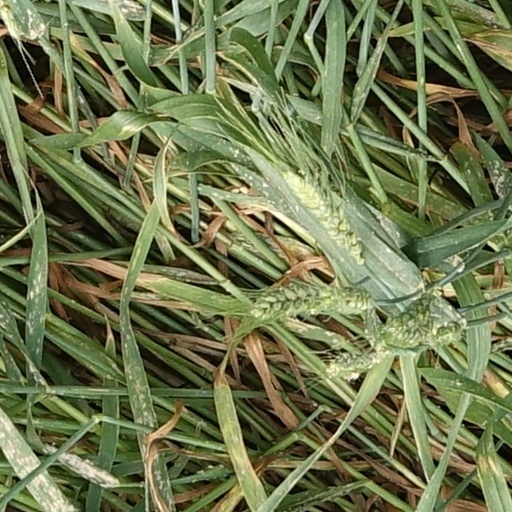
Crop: wheat